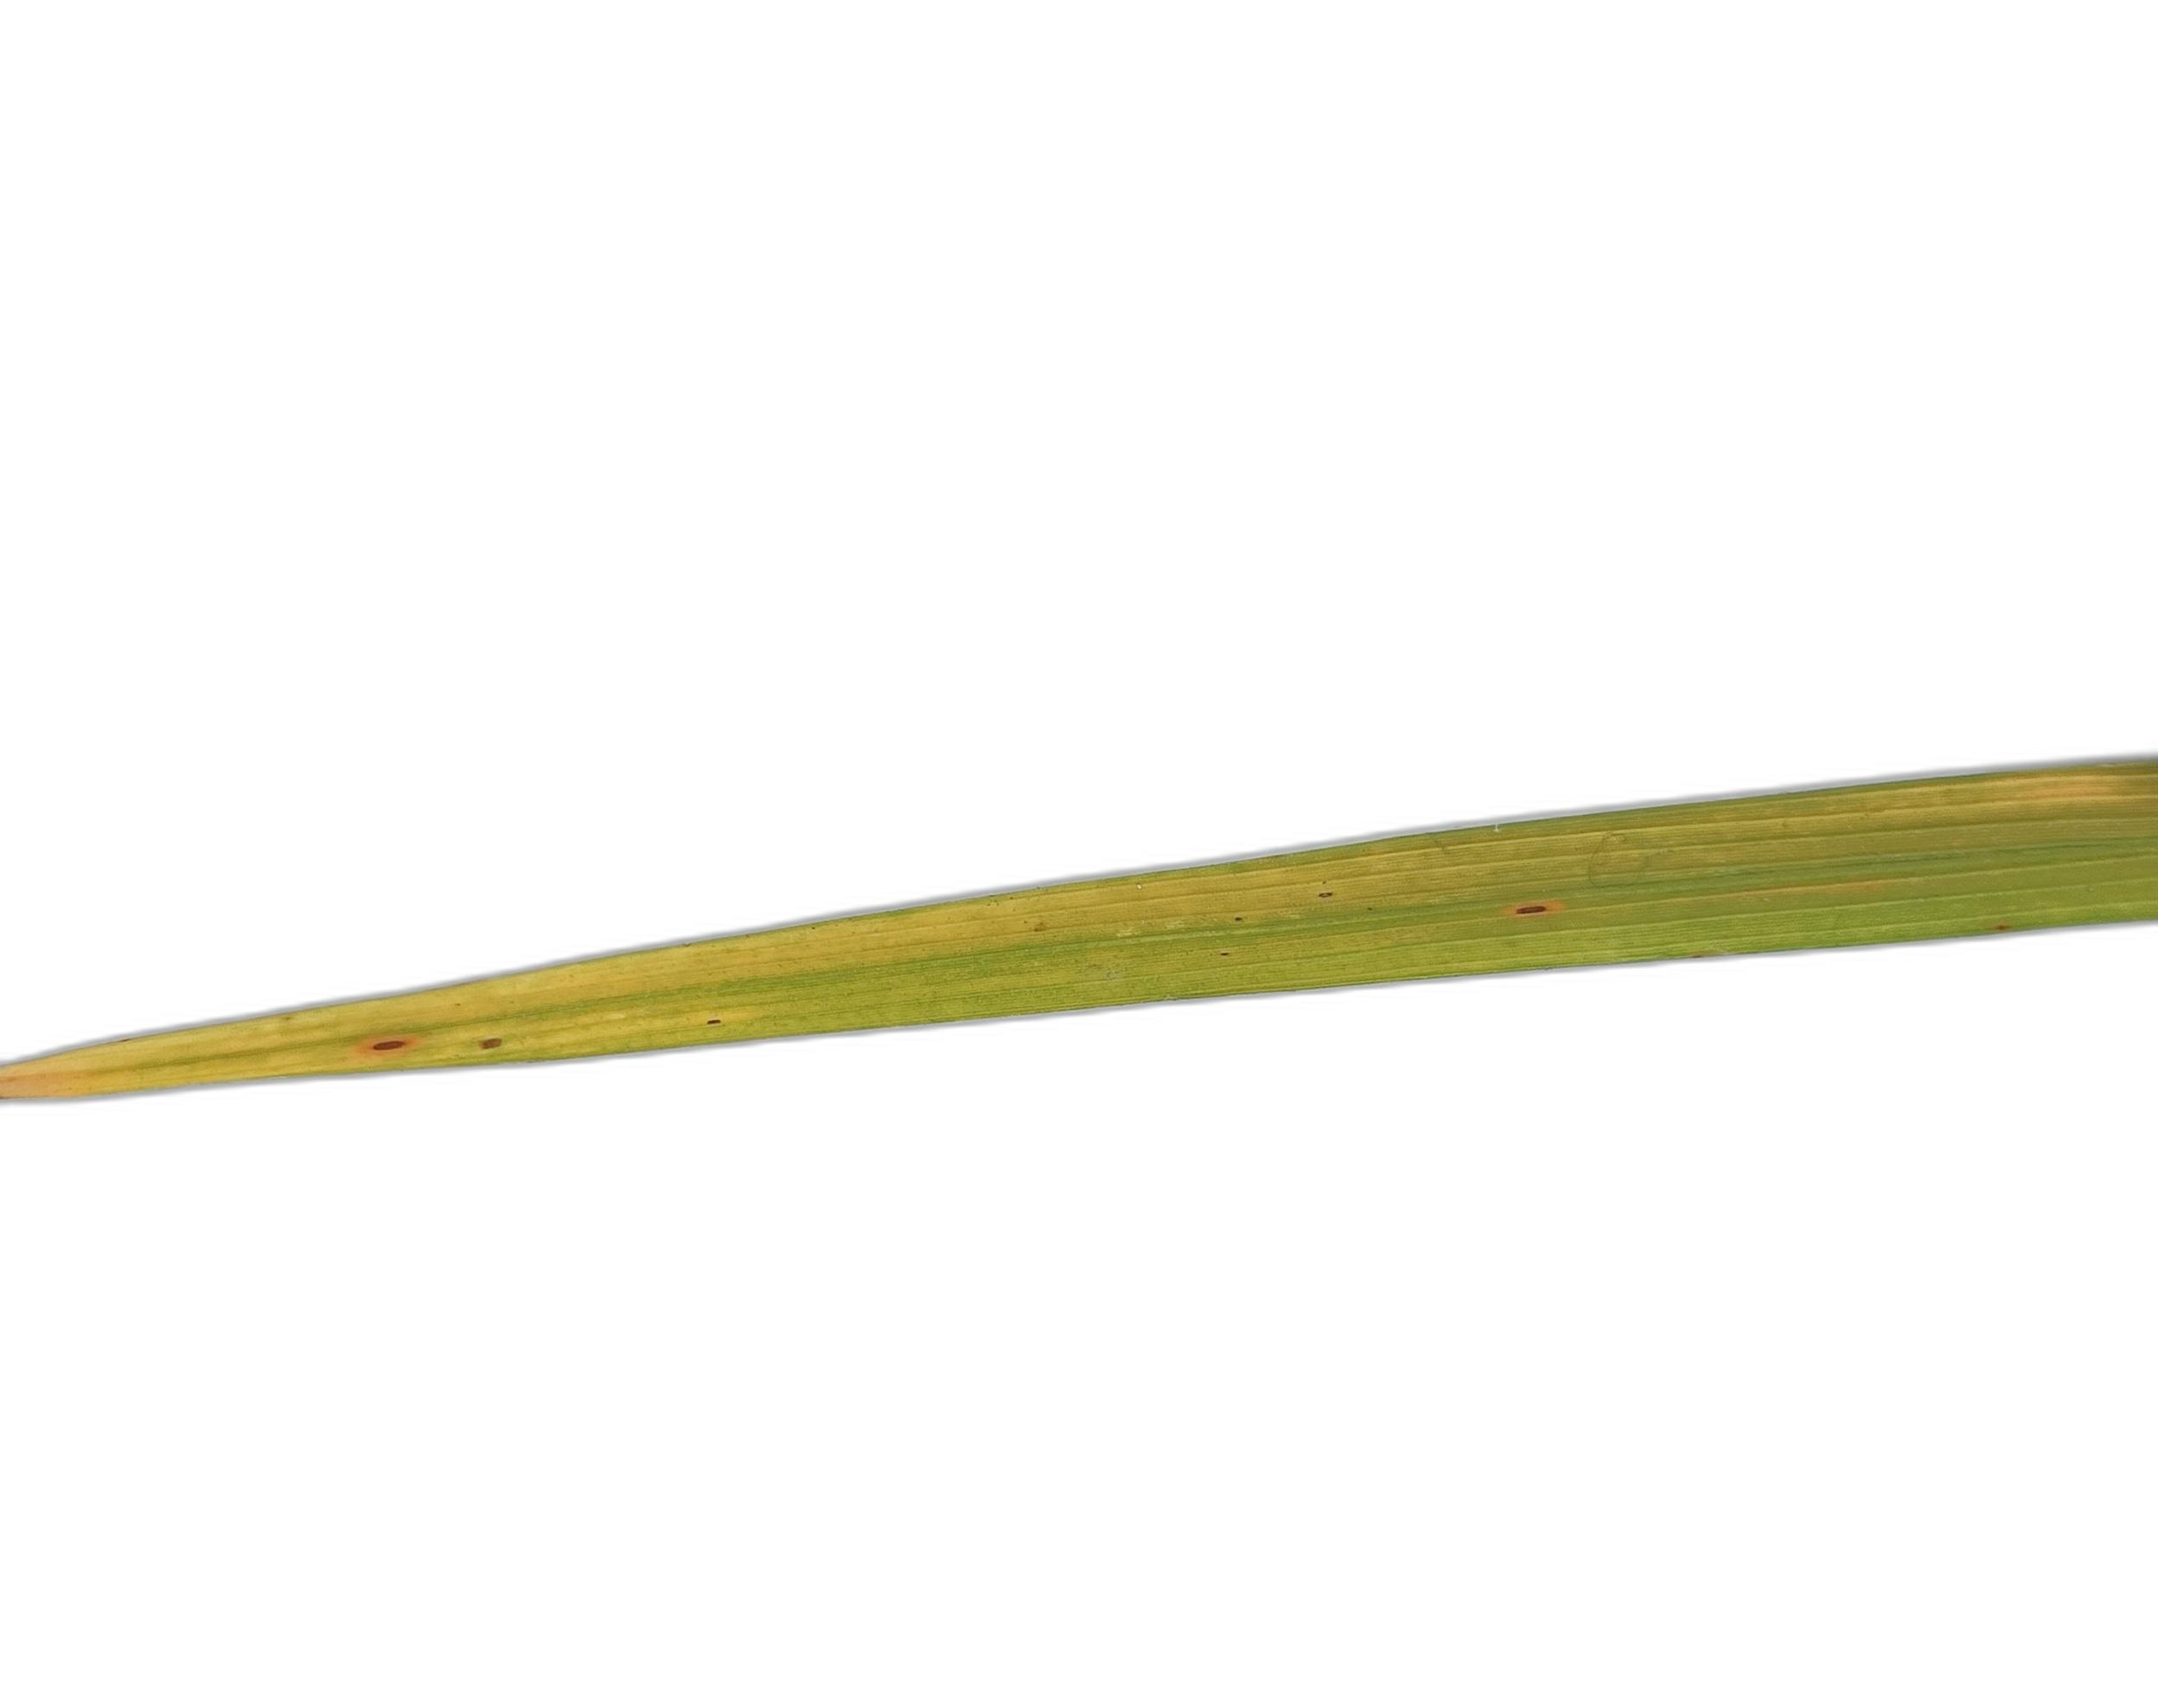
Label: Rice Tungro